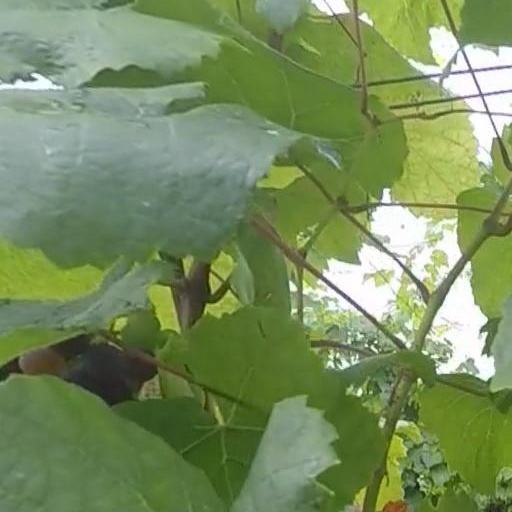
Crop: grape